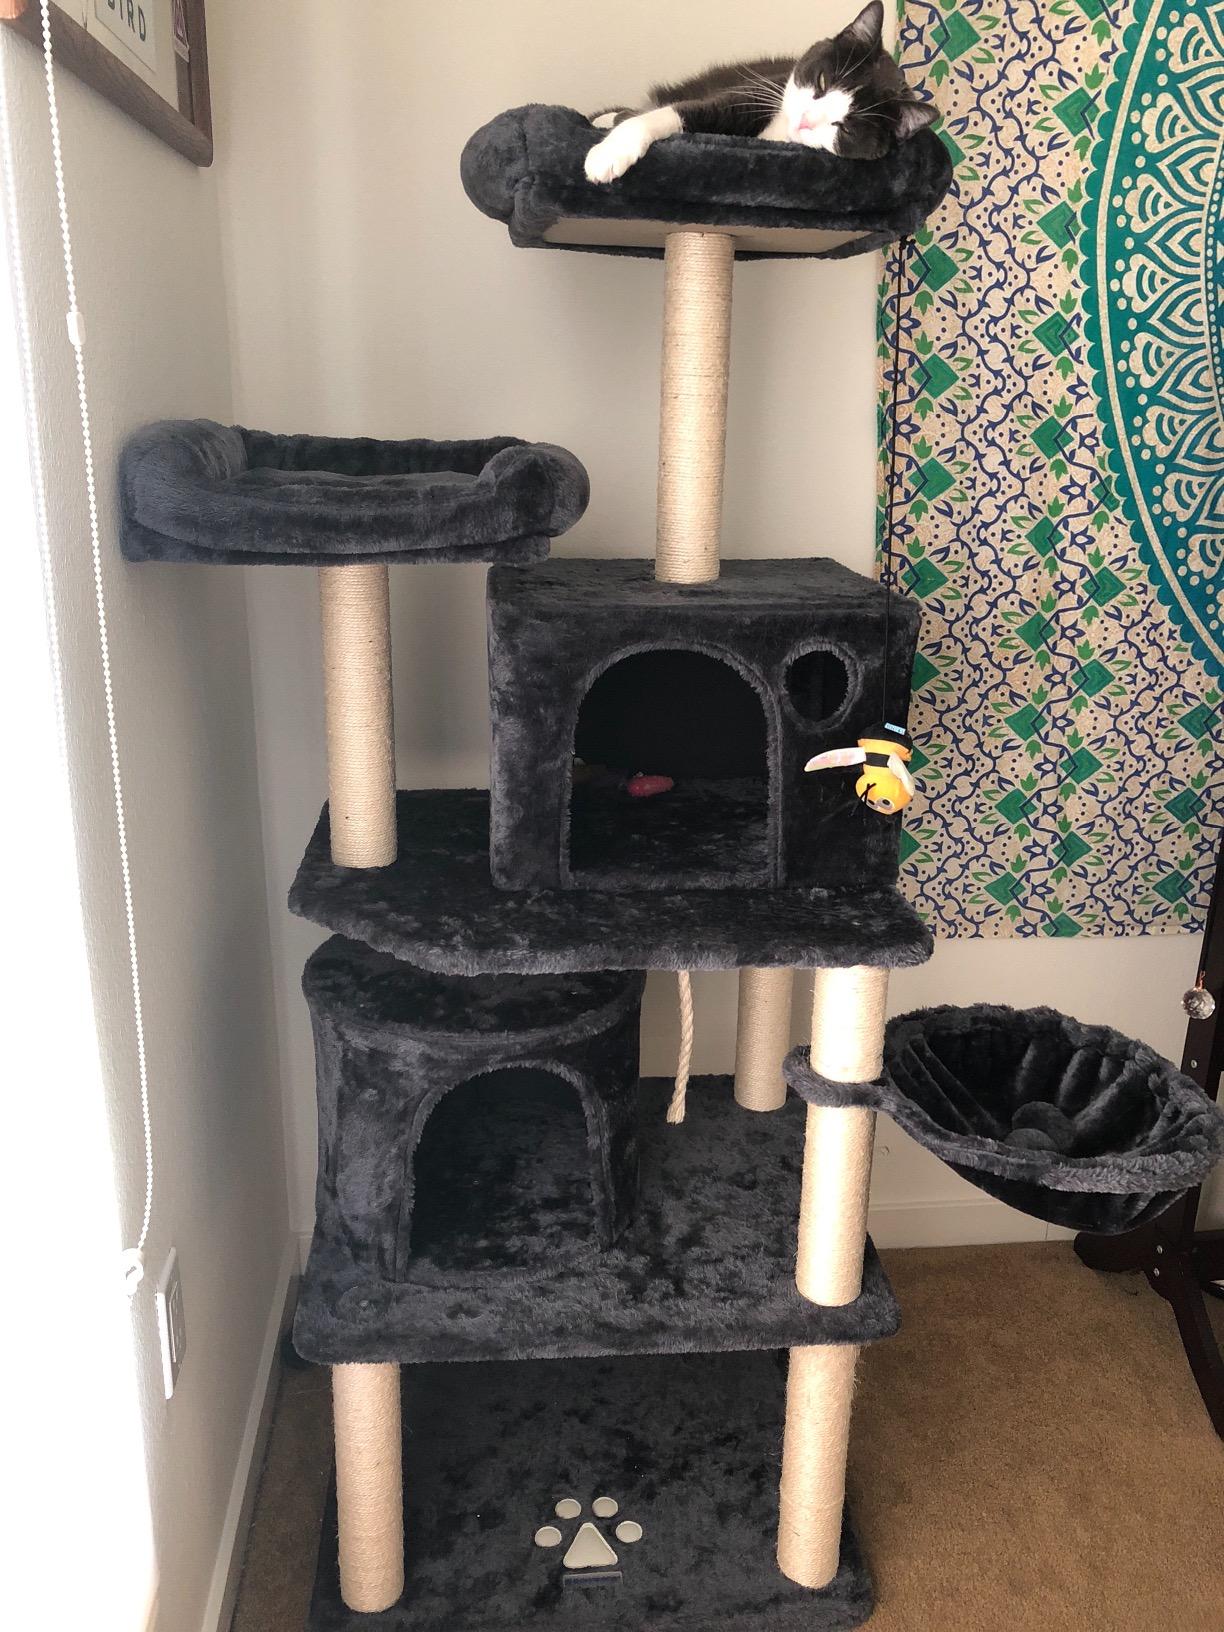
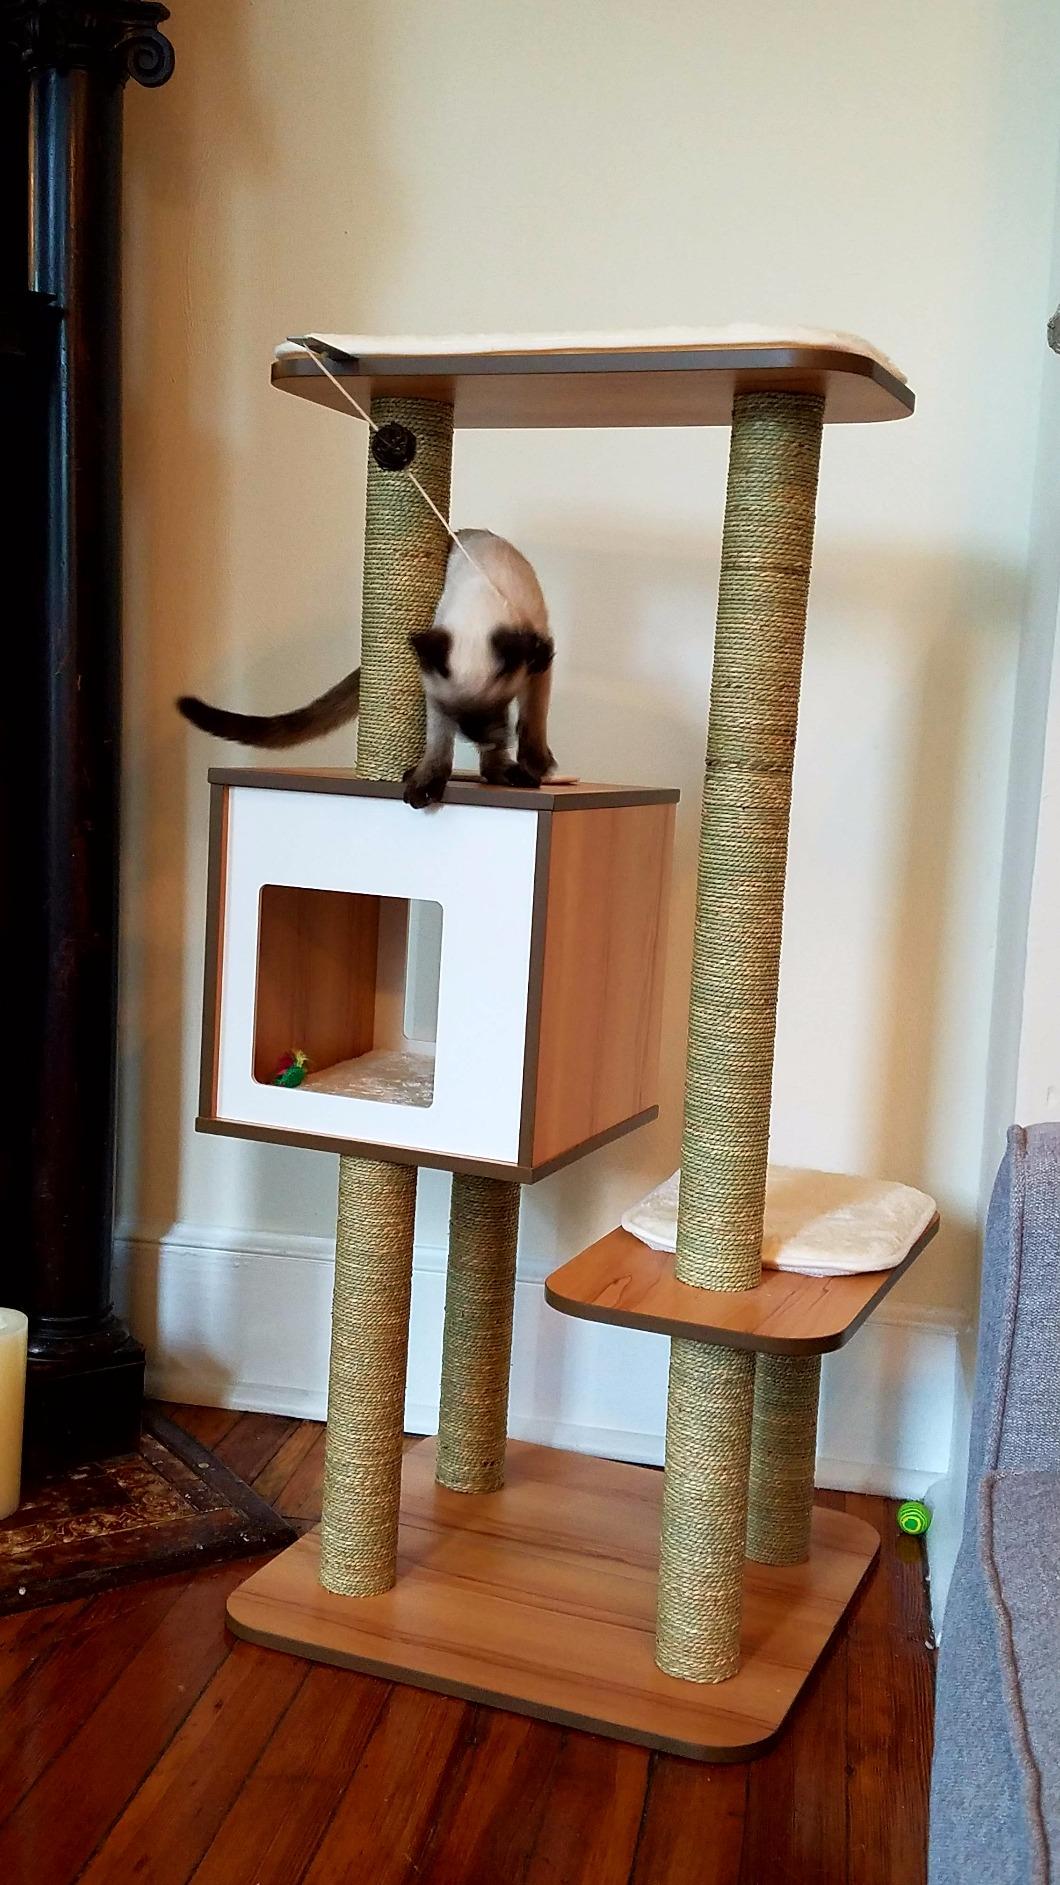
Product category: items_cat tree
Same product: no